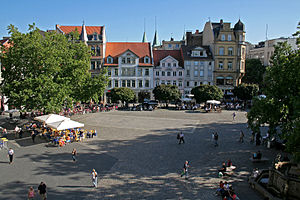
Braunschweig
Braunschweig er en by med 177089 indbyggere, i den tyske delstat Niedersachsen. Den ligger nord for Harzen på det højestliggende sted på Okerfloden der kan sejles til. Der er forbindelse til Nordsøen via floderne Aller og Weser.